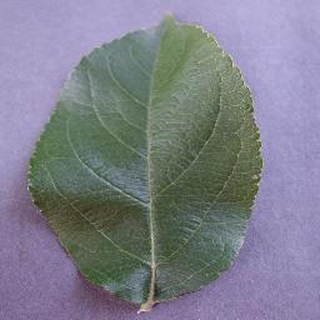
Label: healthy_apple